George Frederic Watts

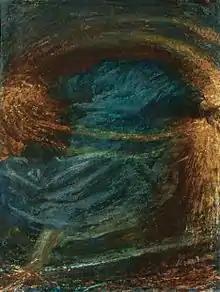
The Sower of the Systems

Many of his paintings are owned by Tate Britain – he donated 18 of his symbolic paintings to Tate in 1897, and three more in 1900. Some of these have been loaned to the Watts Gallery in recent years, and are on display there.